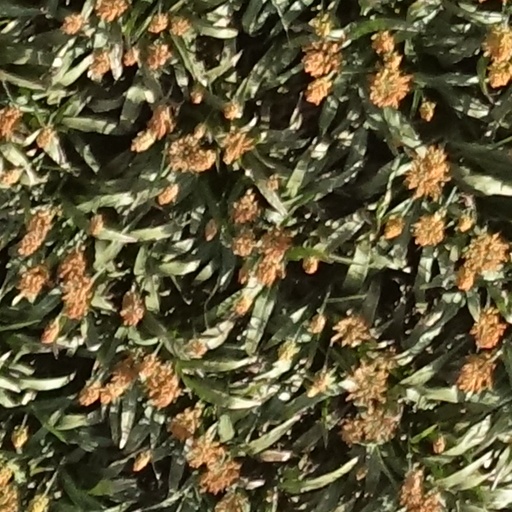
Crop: sorghum